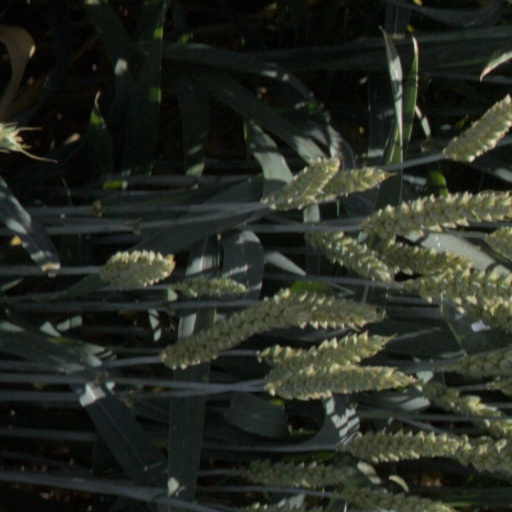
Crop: wheat